Elizabeth Douglas-Home

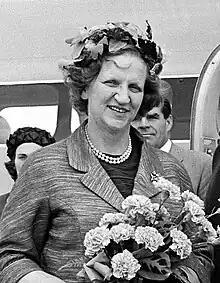
Douglas-Home in 1963

Elizabeth Hester Douglas-Home, Baroness Home of the Hirsel (6 November 1909 – 3 September 1990) was the wife of British politician and prime minister Alec Douglas-Home.